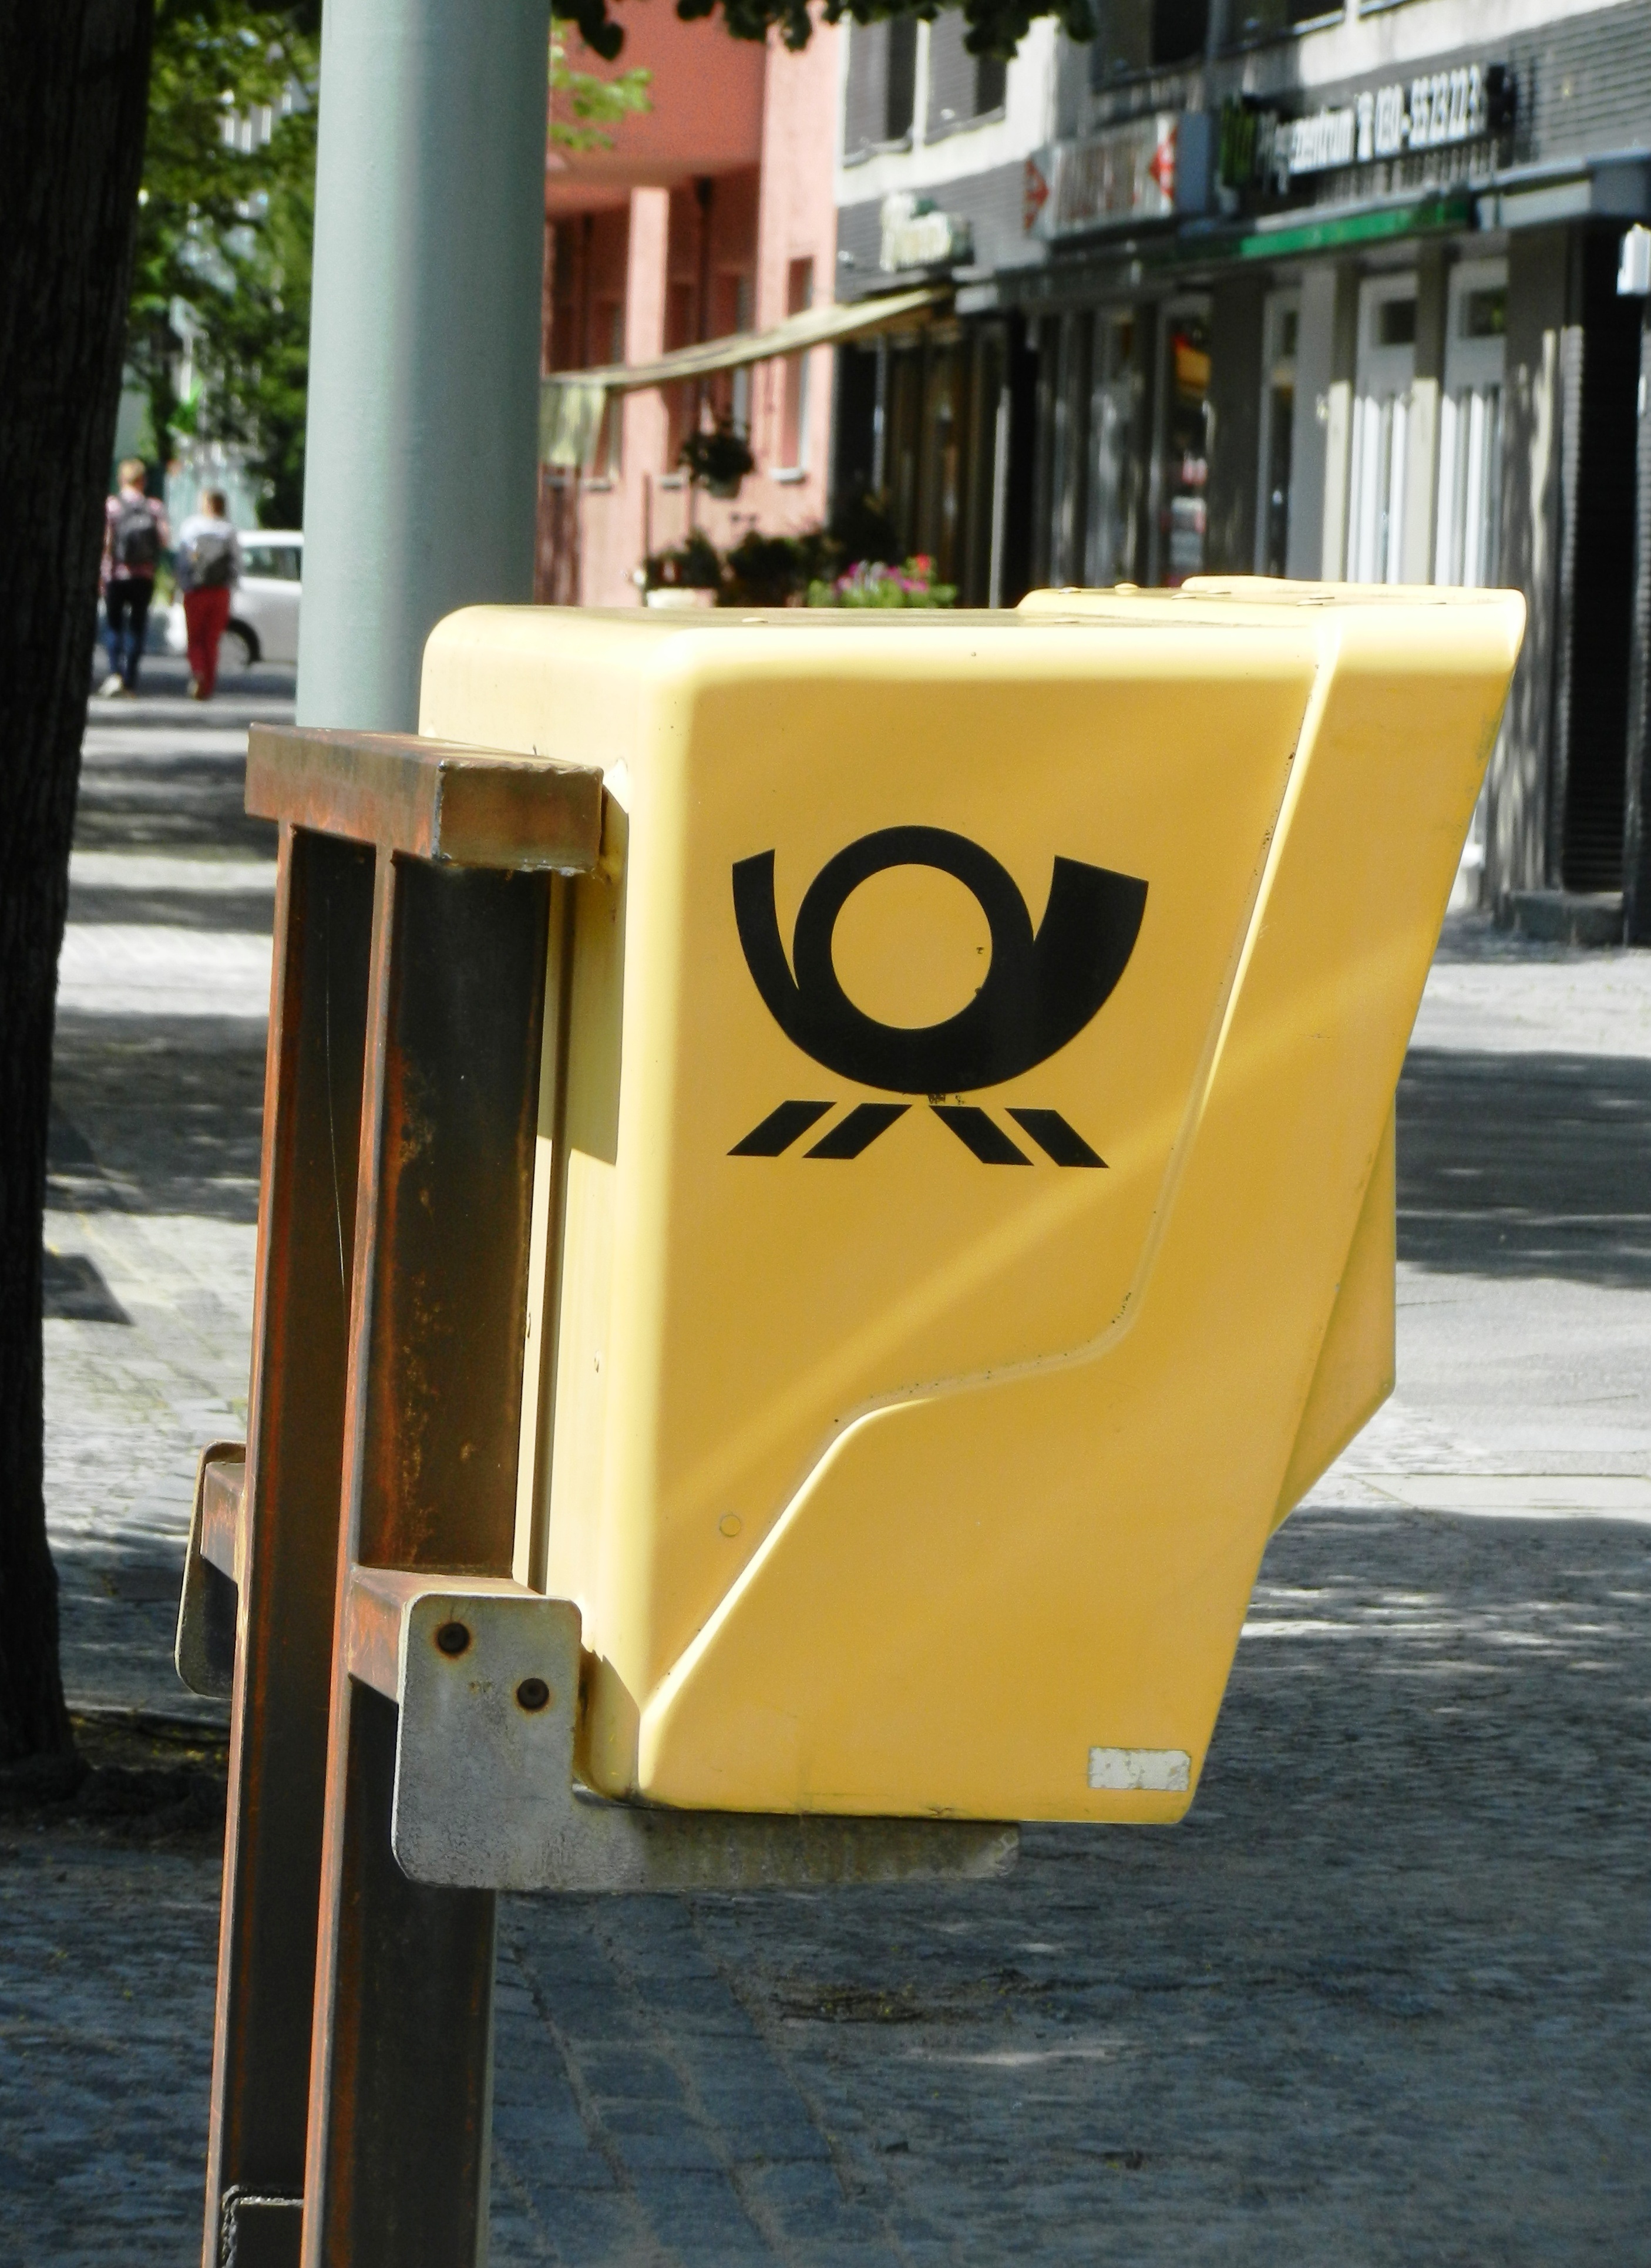
sign, vehicle, yellow, mailbox, shipment, art, email, letters, postman